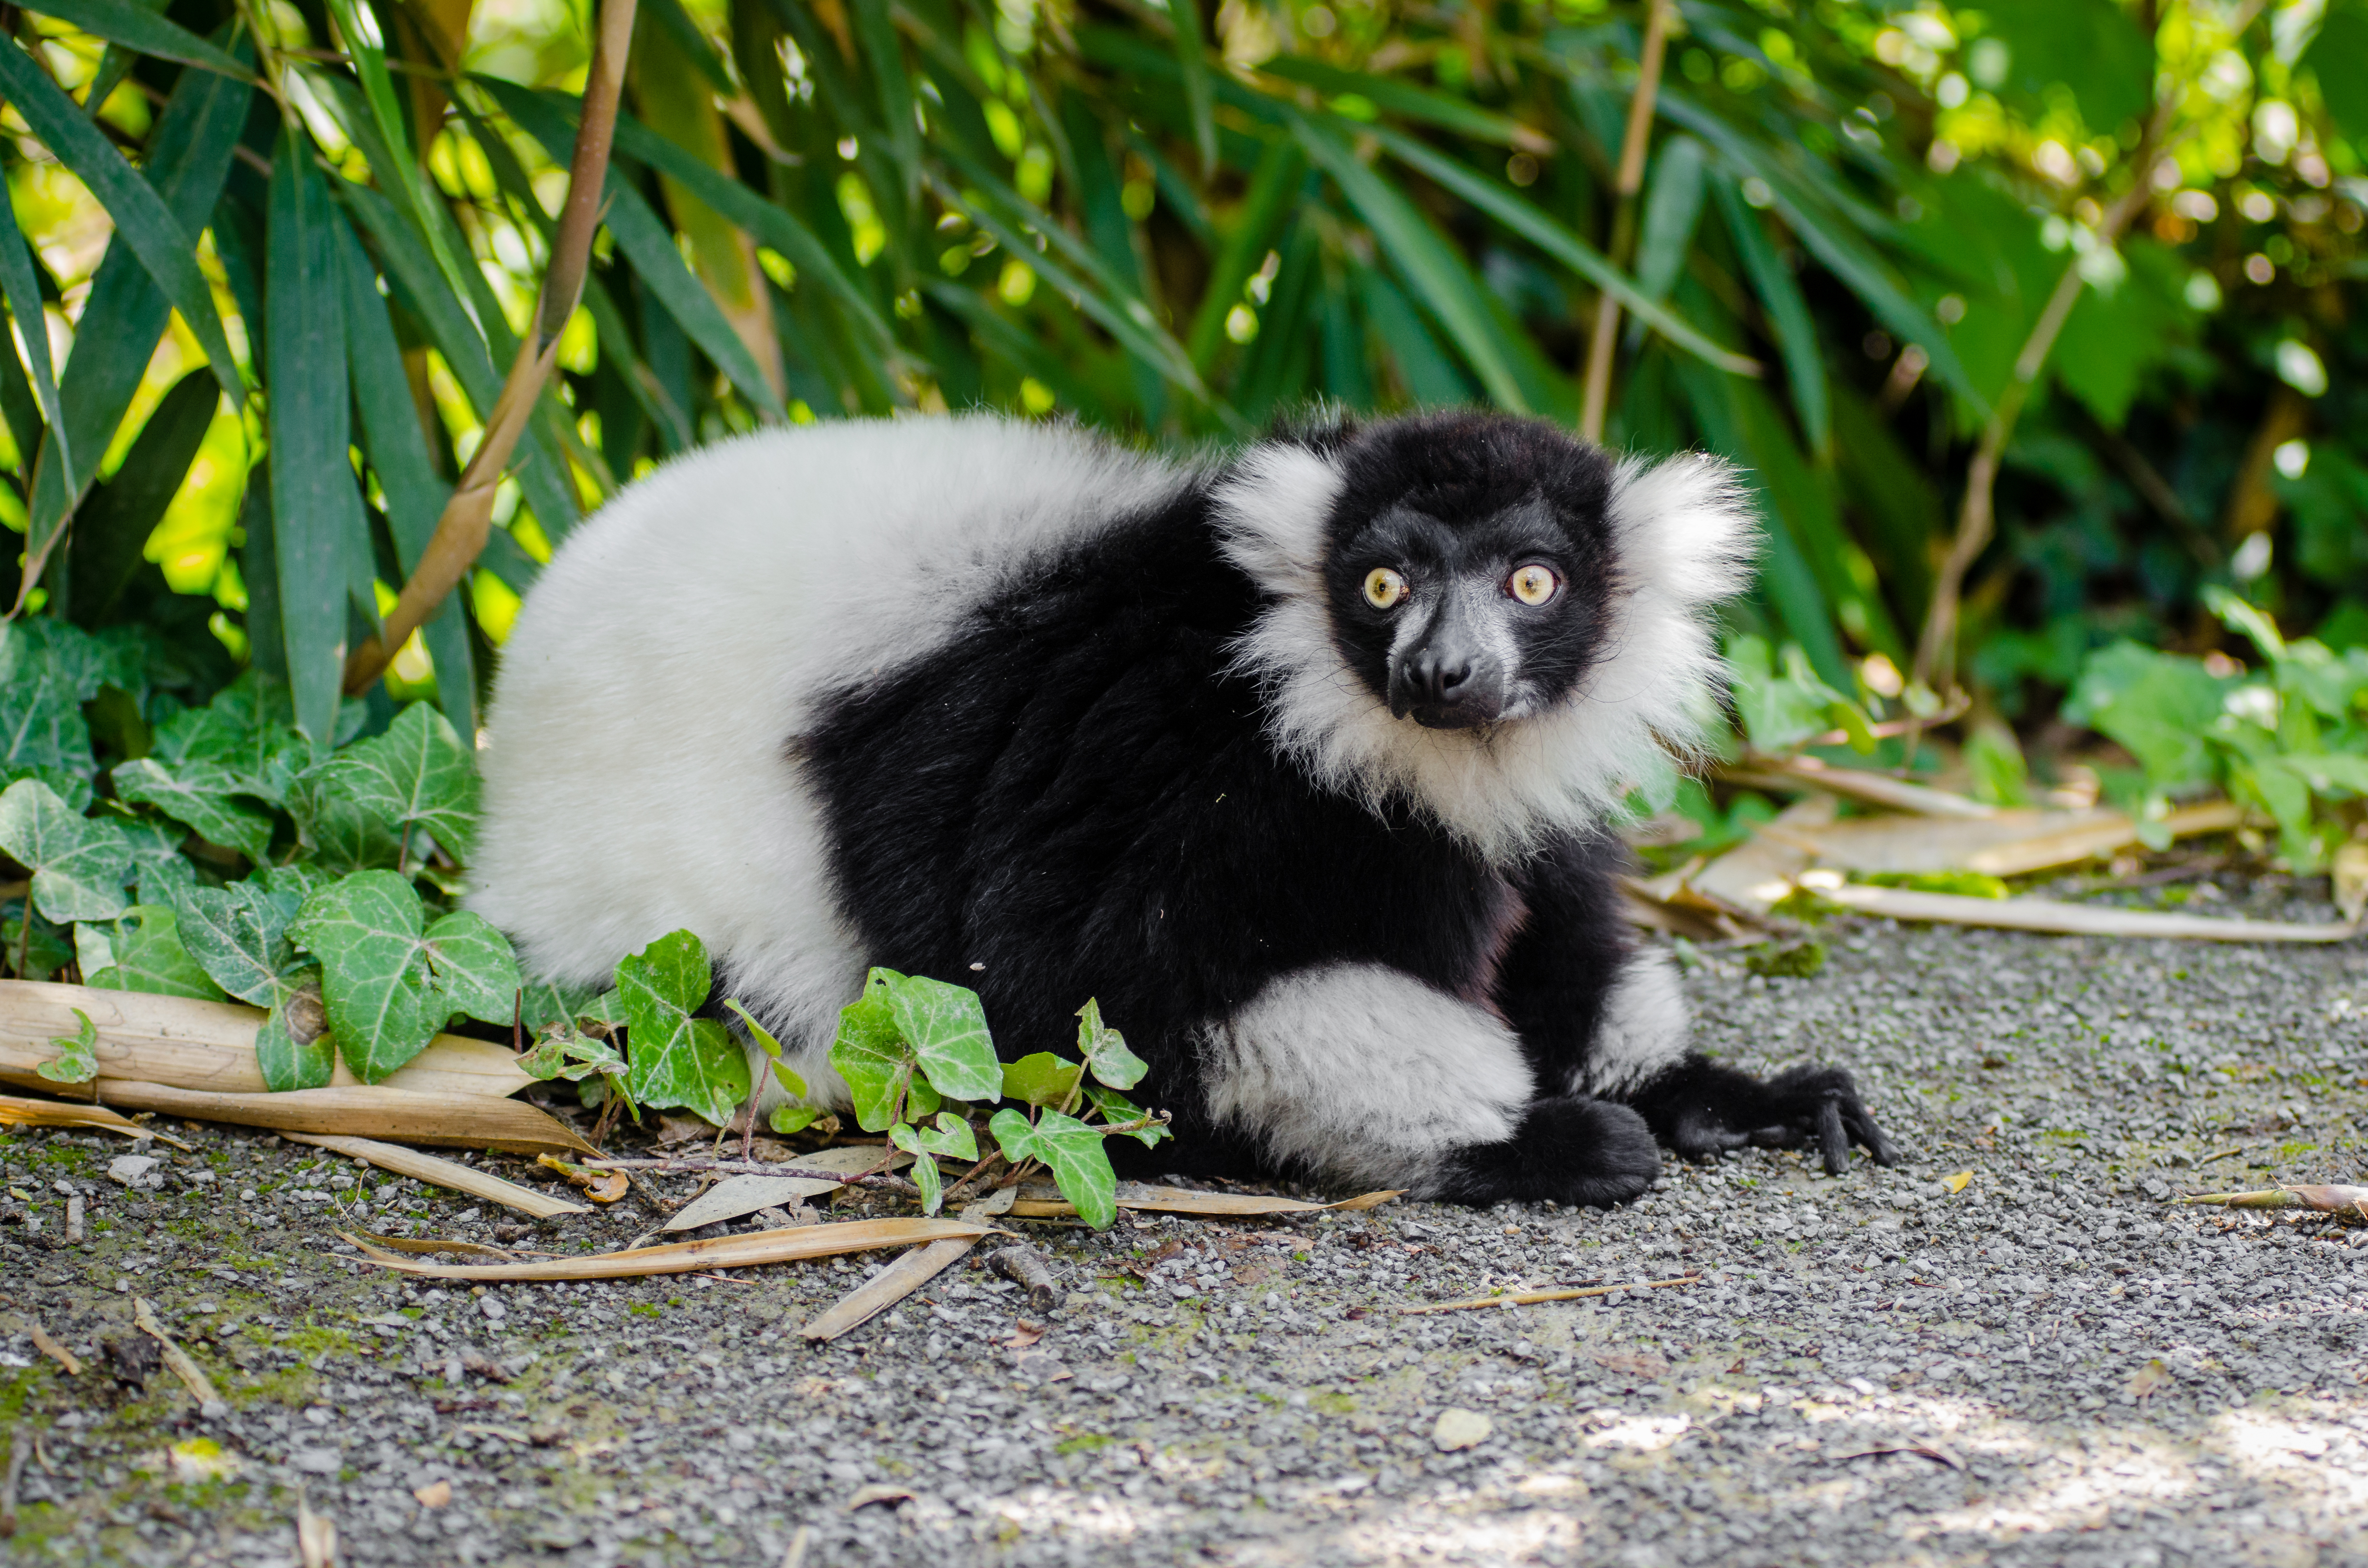
animal, wildlife, zoo, mammal, fauna, primate, madagascar, vertebrate, lemur, new world monkey